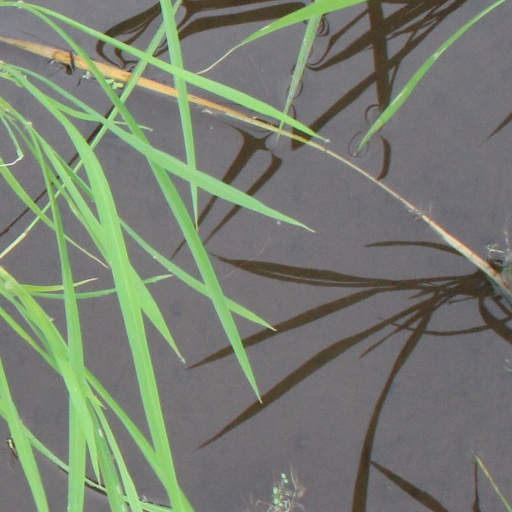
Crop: rice